Inner Mongolian Army

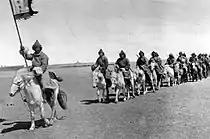
A unit of Prince De Wang's personal cavalry, 1935

After Japanese intrigues led to the formation of the Mongol Military Government under Prince Demchugdongrub (De Wang), the Inner Mongolian Army was initially formed from the personal units of various Mongol banner chiefs. Among those was Prince De Wang's personal bodyguard force of about 900 men, armed with weapons from the armories of the "Young Marshal" Zhang Xueliang, who had given them to the Prince in an attempt to win his favor. It was not the largest Mongolian army but was the most efficient, being aided by Japanese advisers. Another source of recruits were the bandit gangs that were based in the region. Thus the original force came to include Mongolian tribesmen along with Han Chinese bandits and irregulars from the Manchukuo Imperial Army, the latter of which were led by the warlord Li Shouxin. He would later be appointed the commander of the army.